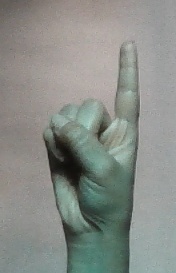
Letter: bb